Parliamentary and Health Service Ombudsman

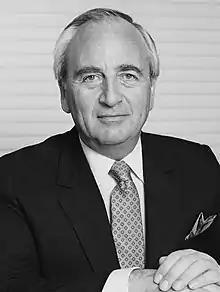
Lord Young, whose Department was criticised by the Ombudsman over its licensing of the Barlow Clowes group of companies. Barlow Clowes collapsed in 1988 owing £190 million.

The creation of the post of the Parliamentary Ombudsman was spurred on by the 1954 Crichel Down affair and by the activism of pressure groups, including the Society for Individual Freedom. The position was created, and his or her powers are documented in, the Parliamentary Commissioner Act 1967, the most notable section of which is section 4 and Schedule 2, which constrain the powers of the incumbent Ombudsman. Among other things, the Ombudsman cannot investigate personnel and commercial actions.